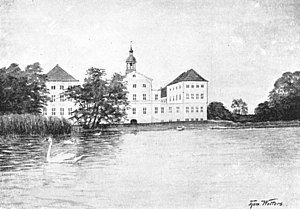
Gråsten Slot / Galleri
Gråsten Slot var i sin første udgave et lille jagtslot opført i midten af 1500-tallet. Efter at slottet nedbrændte i 1603 opførtes et nyt slot, der sandsynligvis har ligget, hvor det nuværende Gråsten Slots sydfløj står.